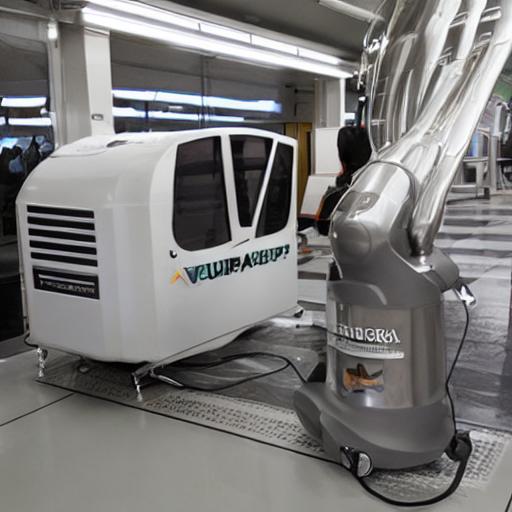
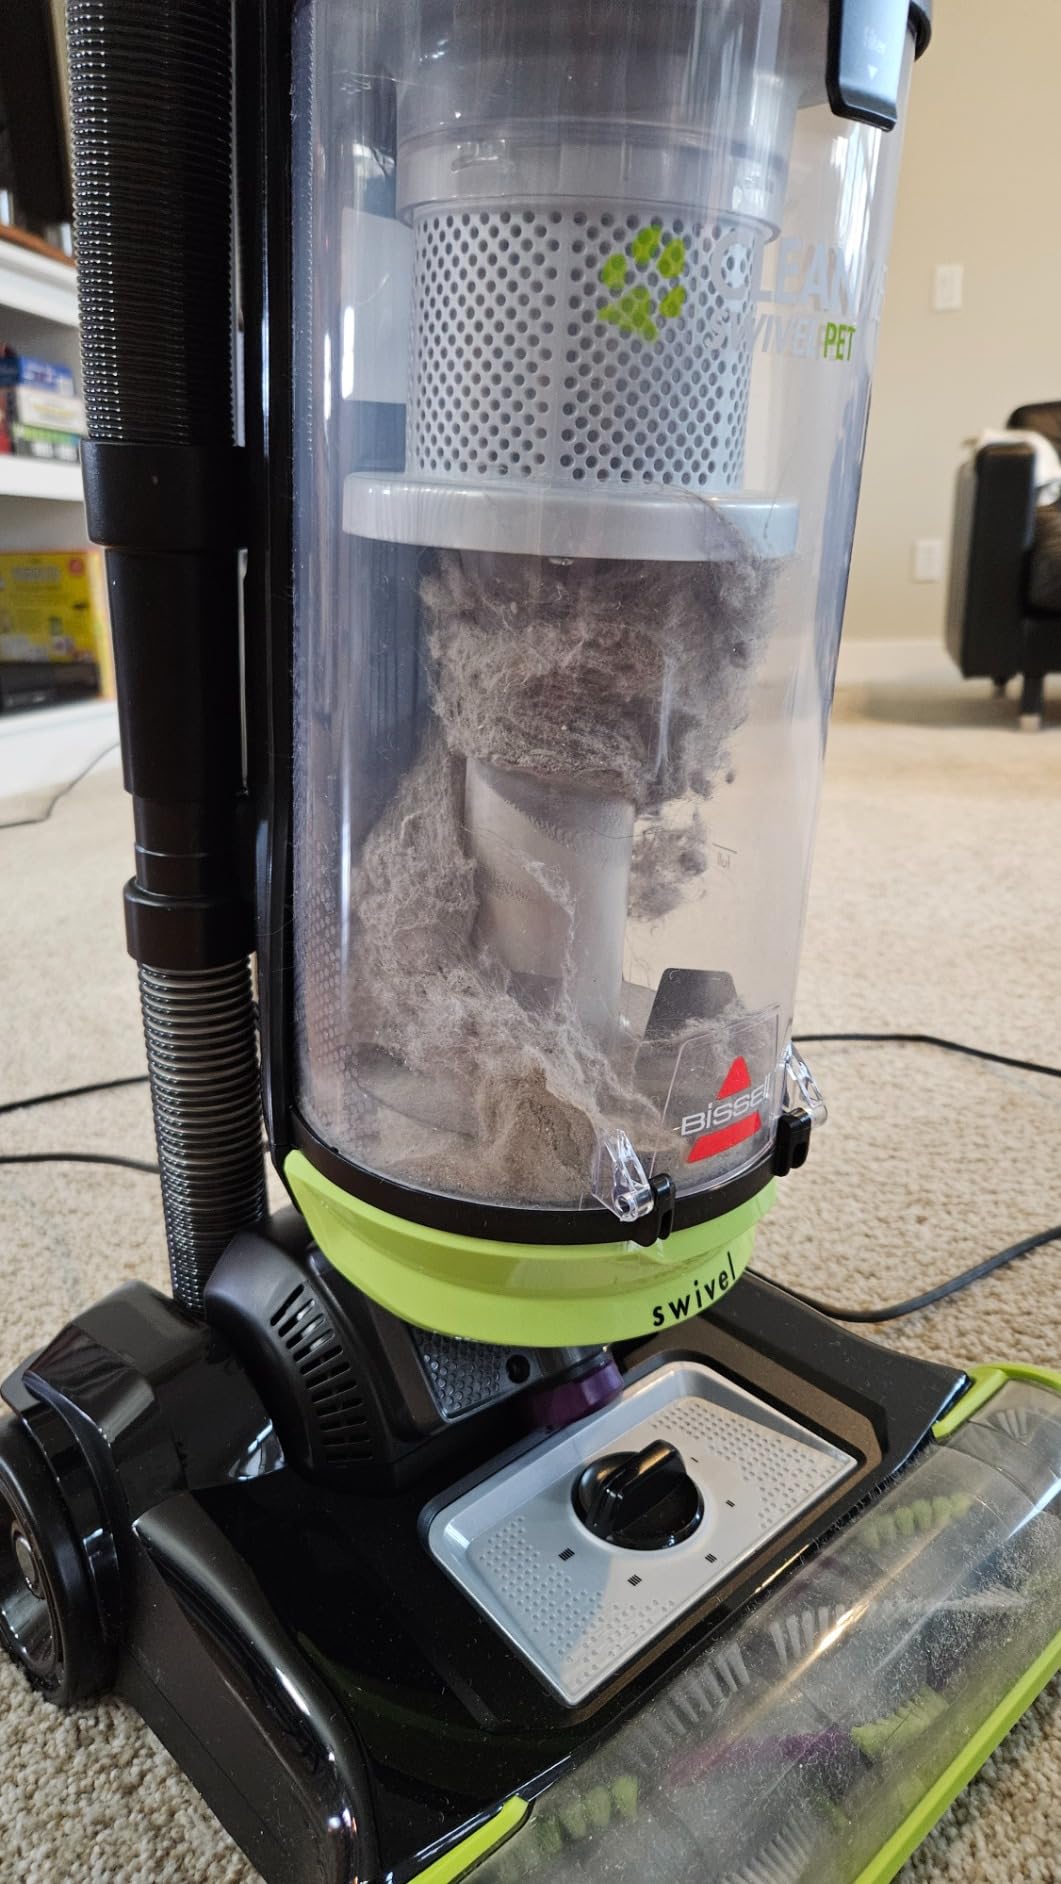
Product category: items_vacuum
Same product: no